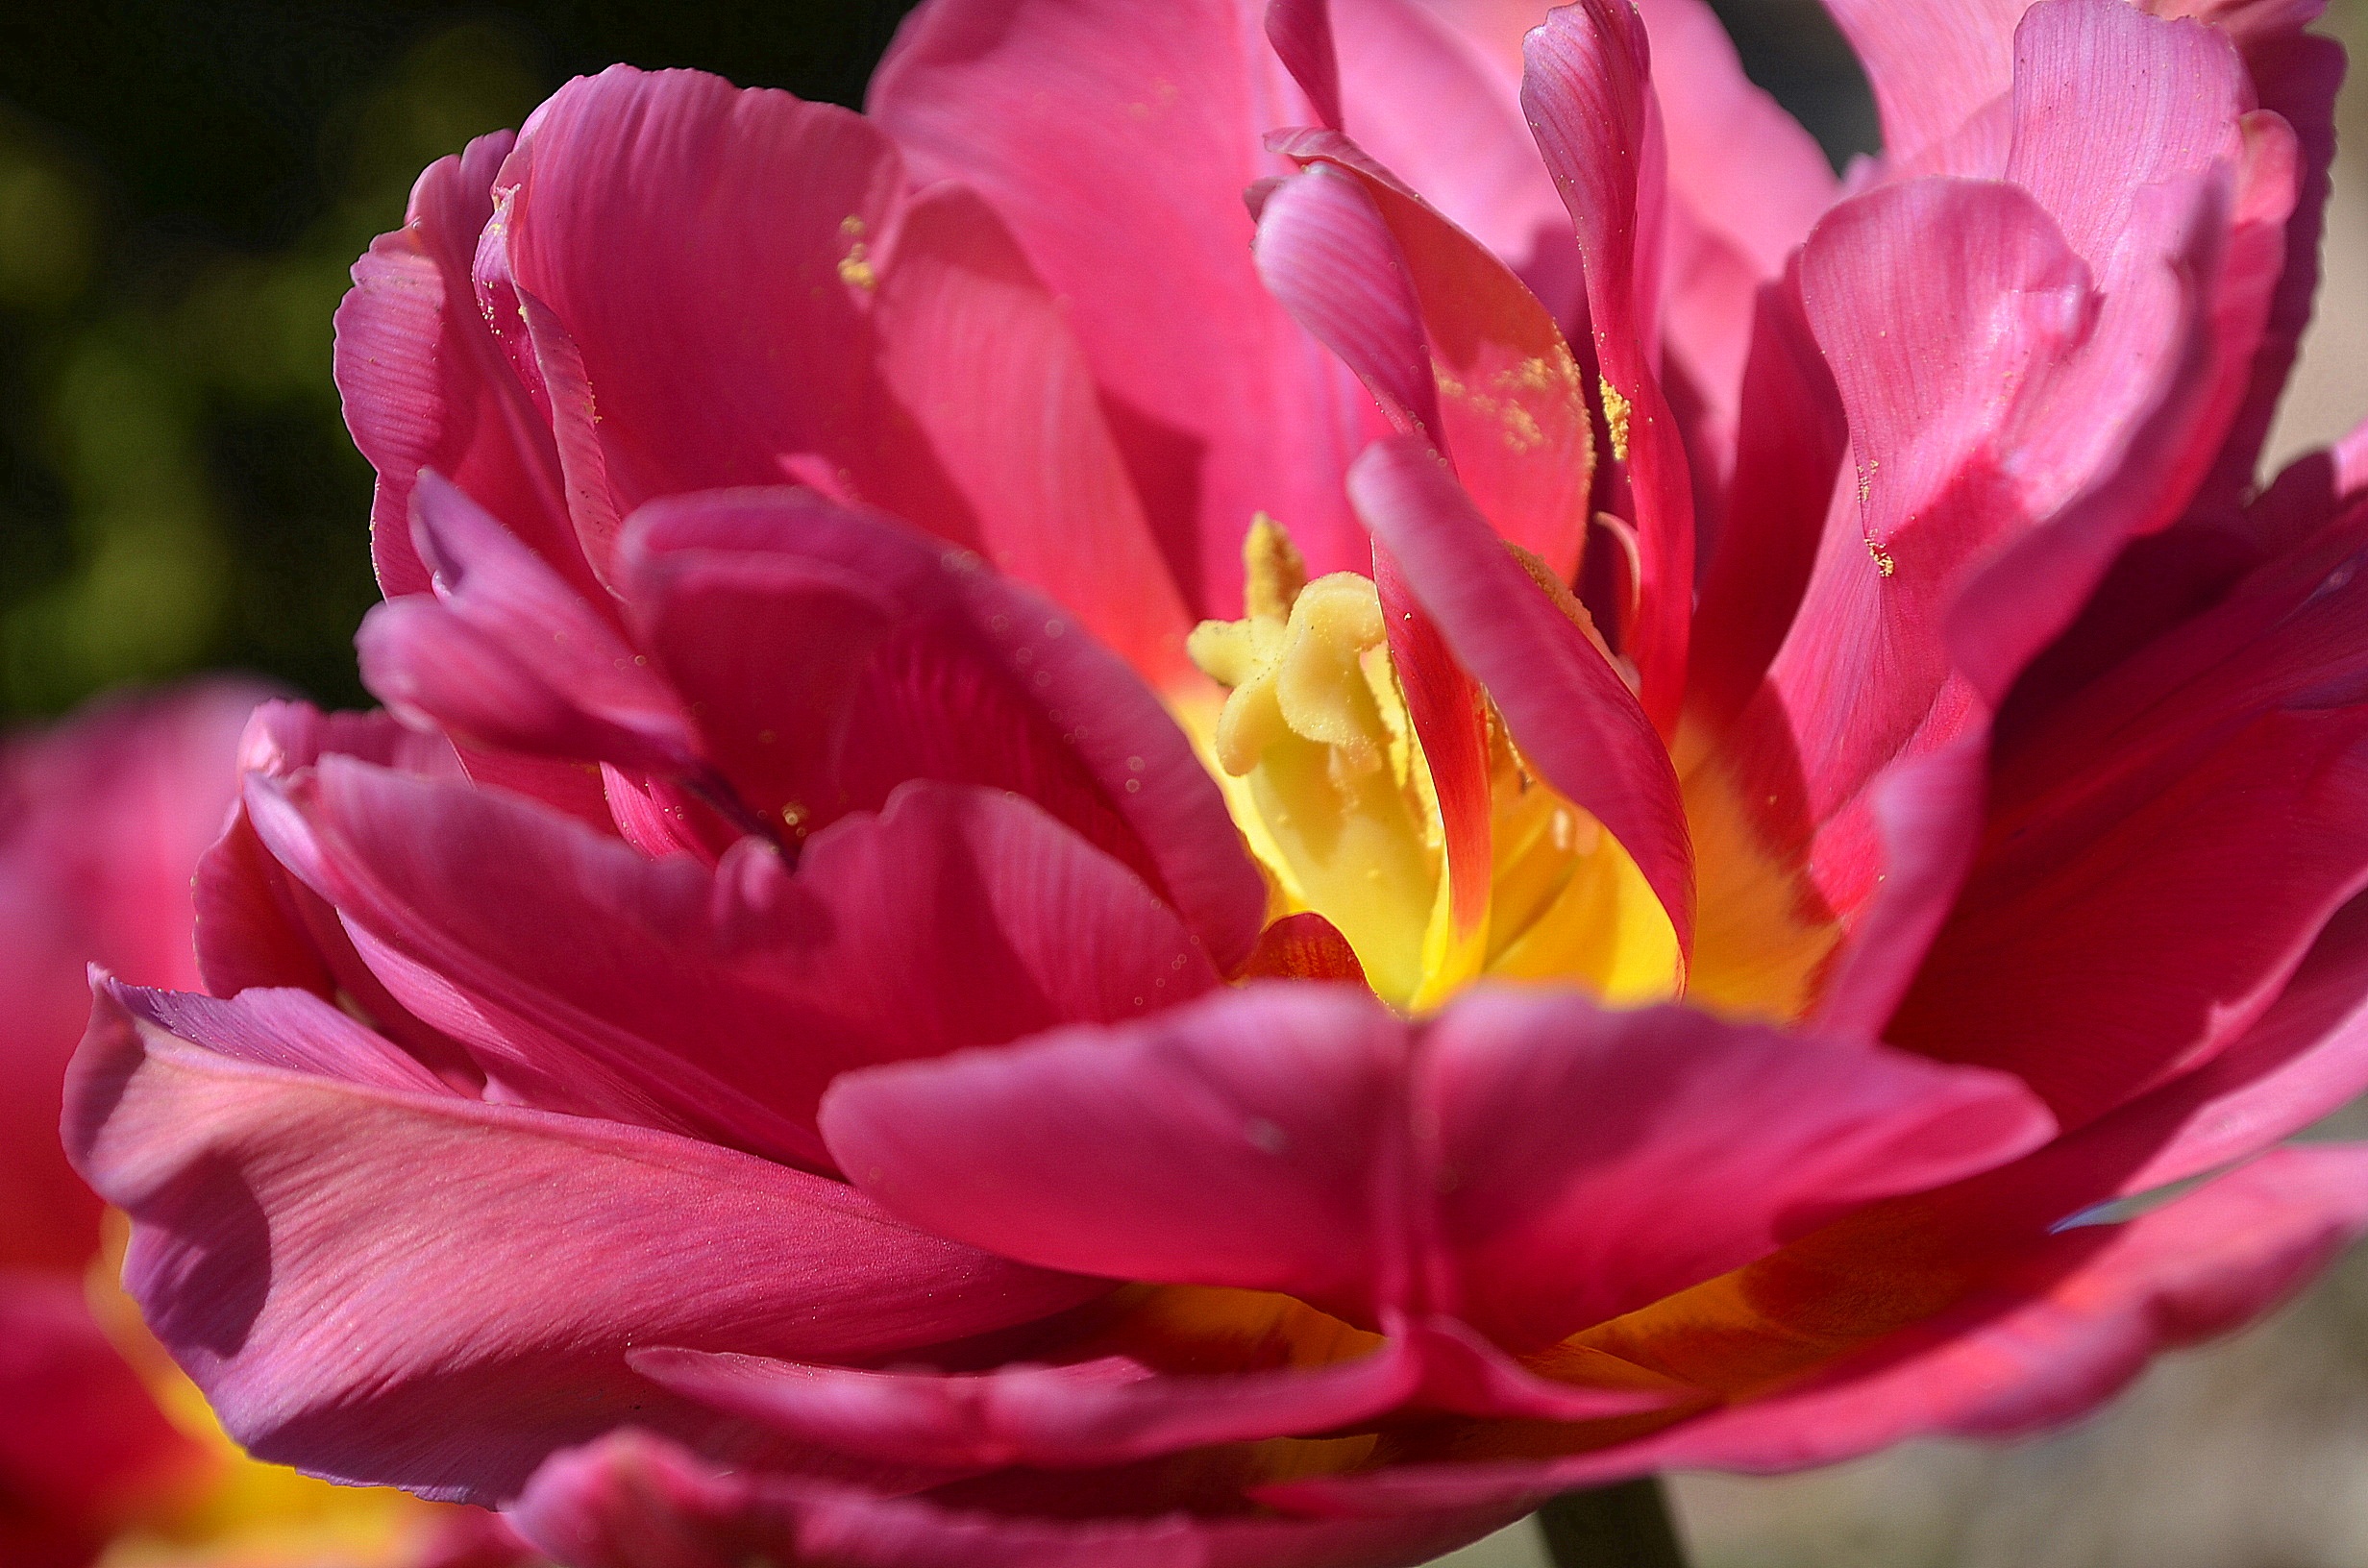
blossom, plant, flower, petal, bloom, tulip, red, pink, flora, peony, macro photography, flowering plant, land plant